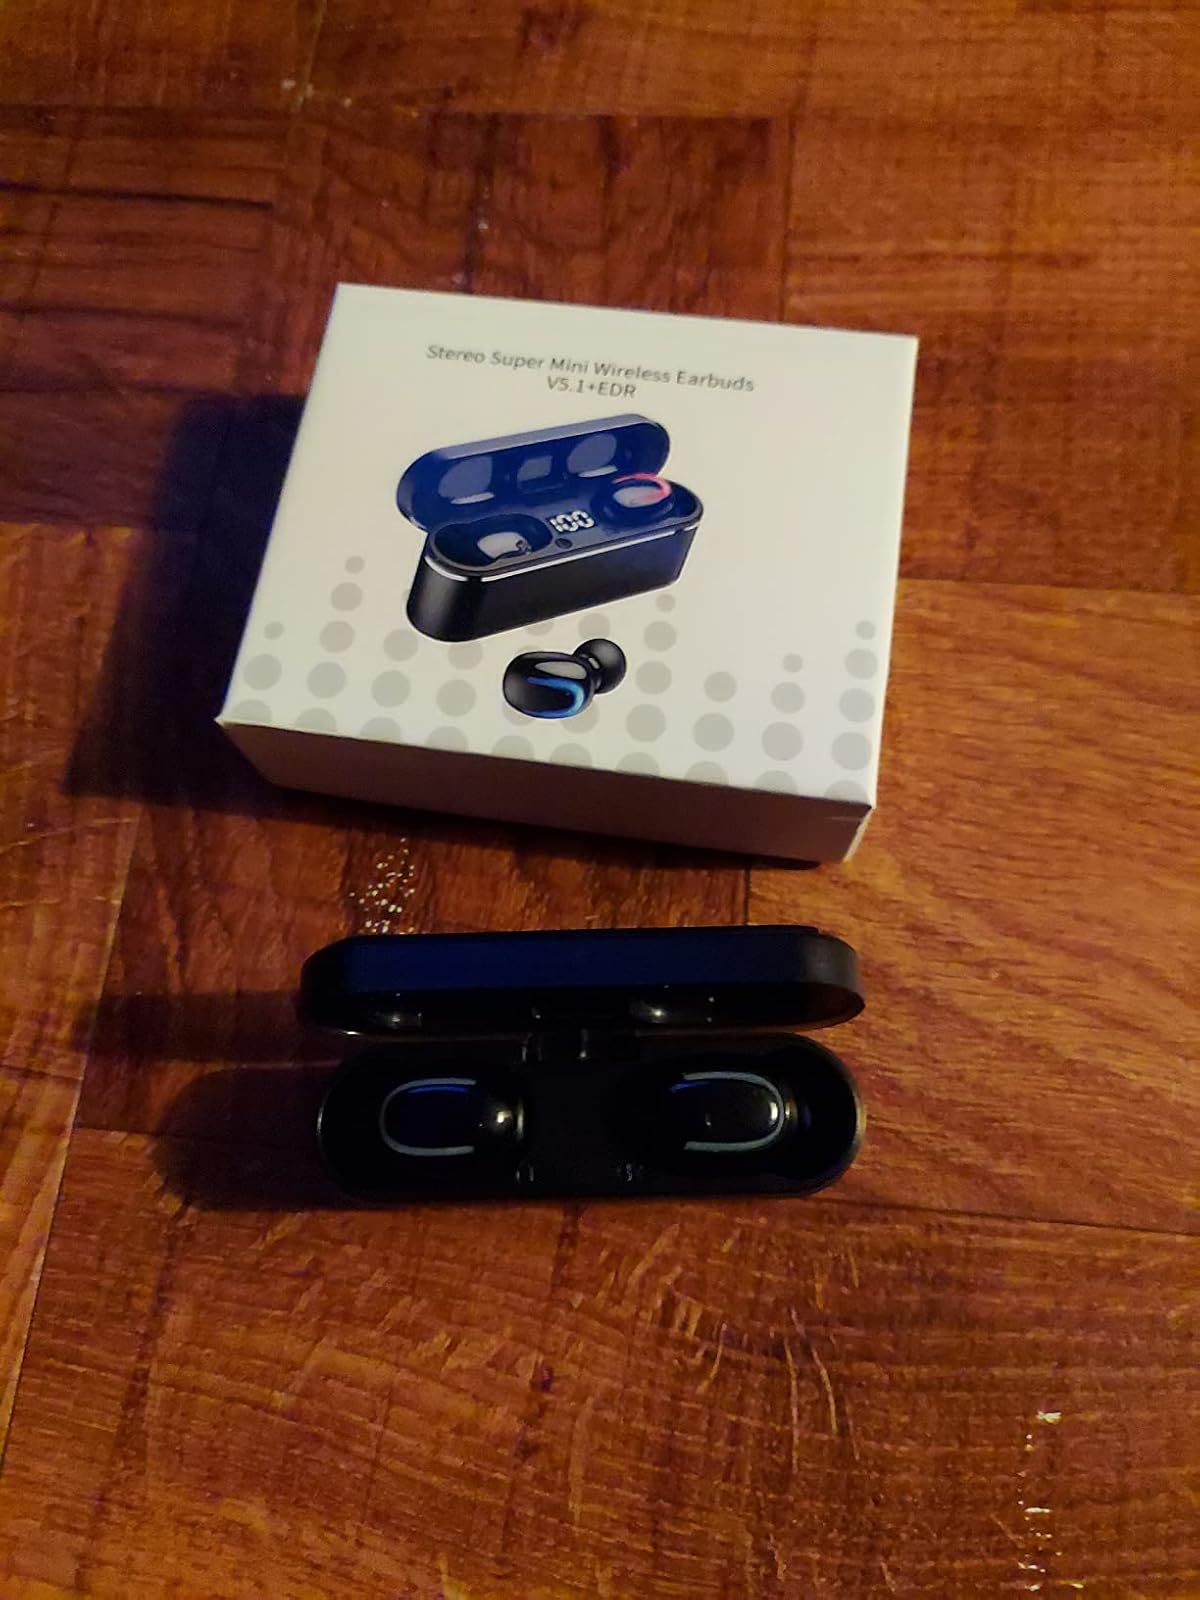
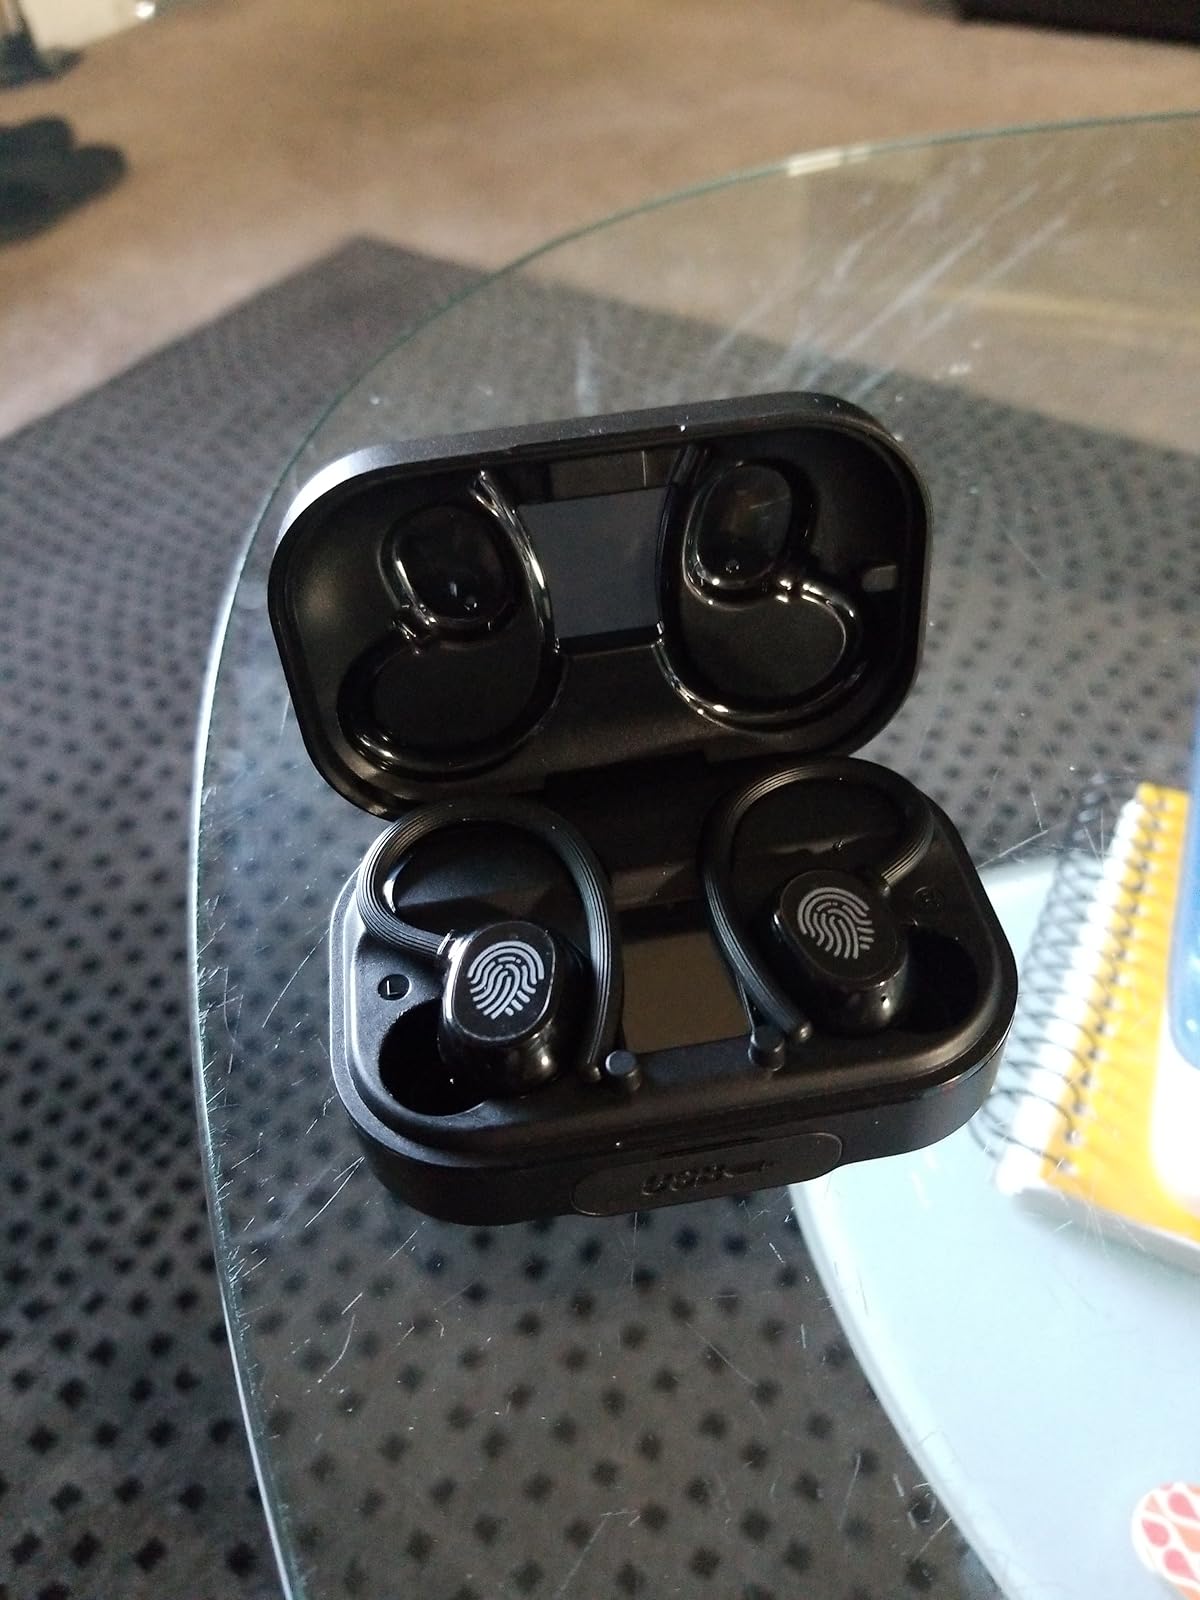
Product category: earbuds
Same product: no